Jordi Xuclà

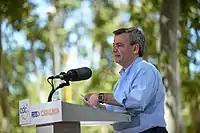
Xuclà addresses the CDC's "Dinar Girona" event on 23 June 2016

Xuclà was head of Institutional Relations in the Generalitat de Catalunya's Department of Environment. He has worked as a lawyer and was professor of administrative and constitutional law at the University of Girona.